Presidential Palace, Bissau

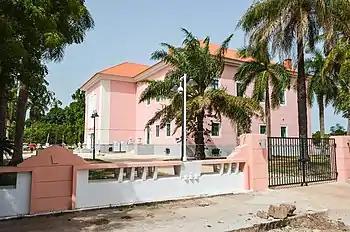
The renovated Presidential Palace in Bissau, 2013.

The Presidential Palace is the residence of the President of Guinea-Bissau, situated in the capital city of Bissau. At its height it was one of the most substantial buildings in the city, but it was ruined during the 1998–99 Guinea-Bissau Civil War and subject to bombing. As of 2012 the palace still stood, but had become derelict, and infested with bats.